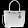
Label: Bag